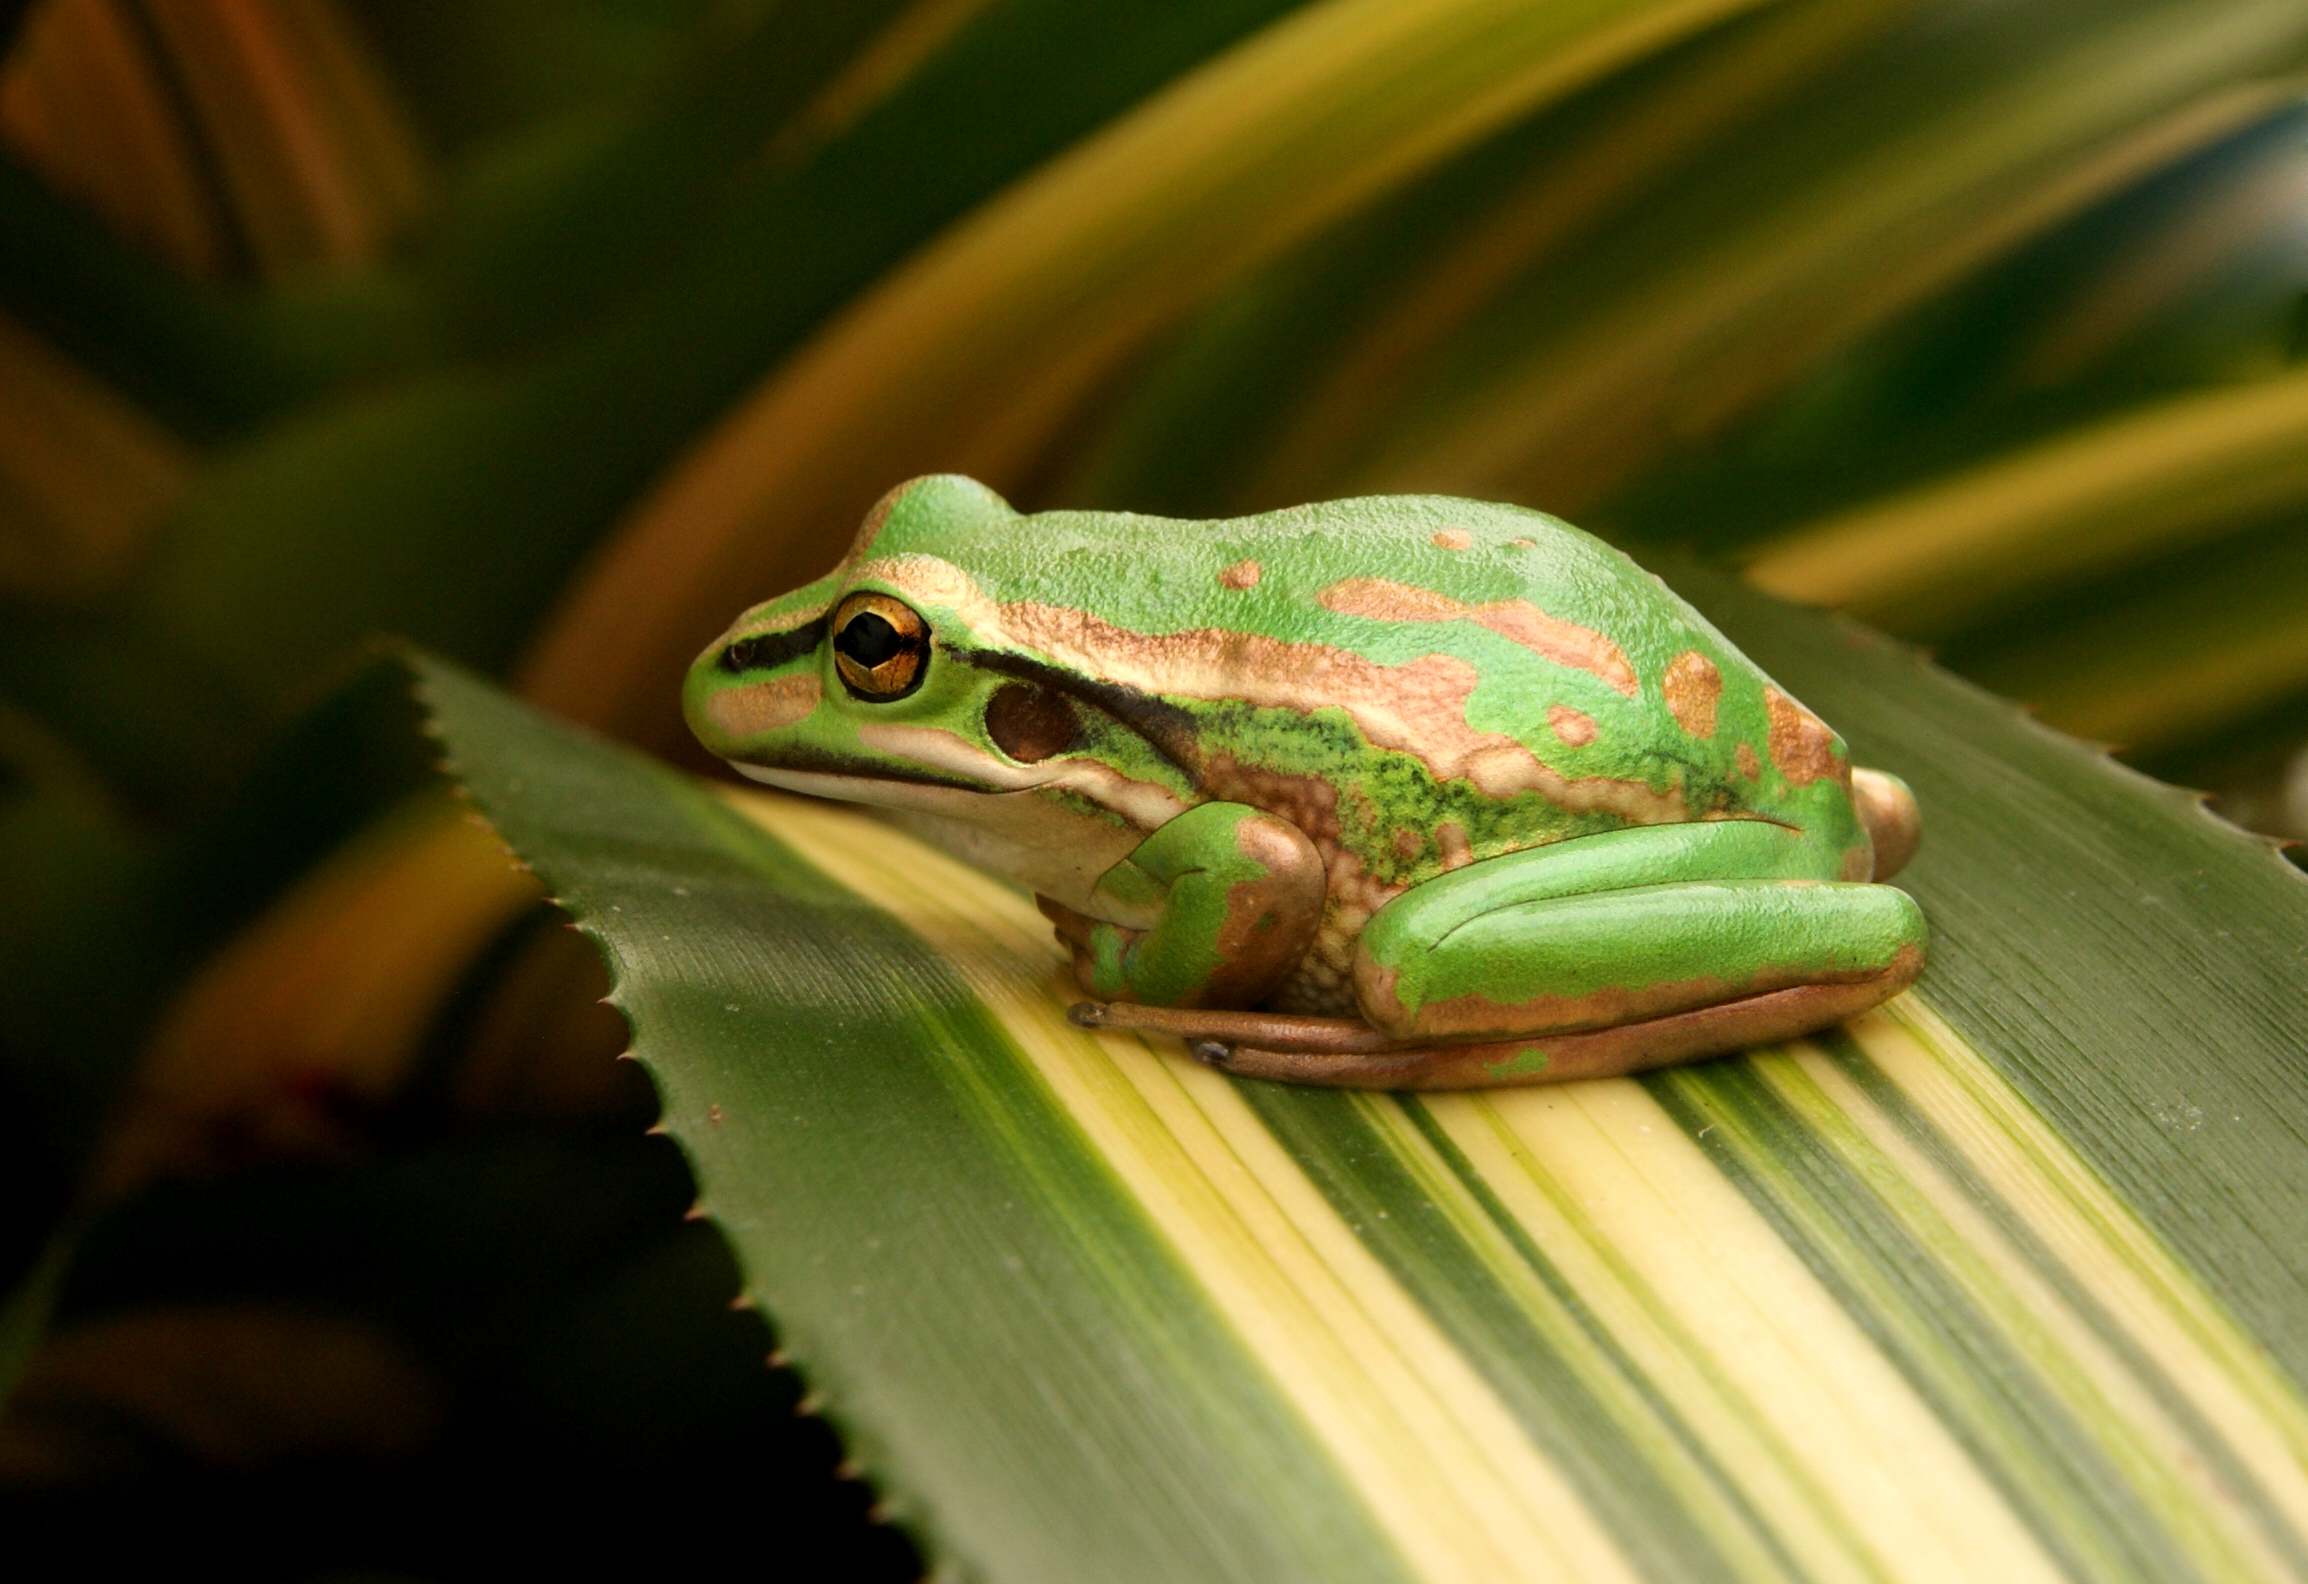
nature, green, frog, amphibian, fauna, tree frog, close up, vertebrate, sonydslra300, macro photography, greenandgoldenbellfrog, ranidae